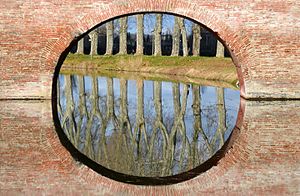
Canal du Midi
Detalje af Bro over Canal du Midi ved Deyme.
Canal du Midi er en 240 km lang kanal i det sydlige Frankrig. Kanalen forbinder Garonnefloden med Étang de Thau ved Middelhavet og som sammen med Canal de Garonne danner Canal des Deux Mers som forbinder Atlanterhavet med Middelhavet. Kanalen løber fra byen Toulouse til havnen Sète, der blev grundlagt for at tjene som østligt endepunkt for kanalen.